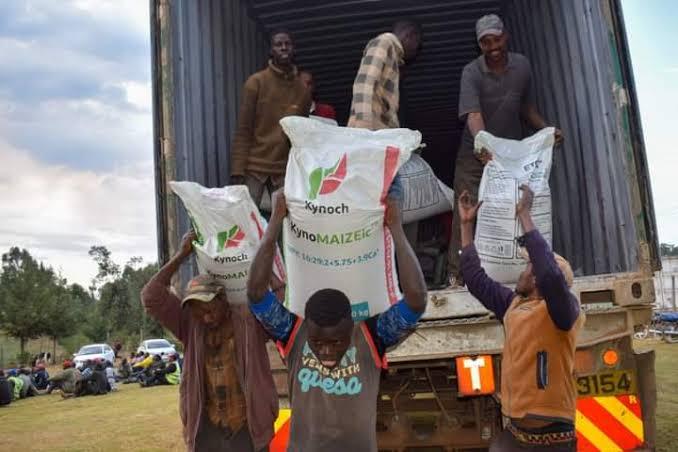
Wanaume wenye nguvu na wakomavu wakiwa wanabeba mifuko mikubwa iliyojaa mbolea, kutoka kwenye gari na kuingiza kwenye duka la pembejeo za kilimo, ili iwe rahisi kwa wakulima kuja kununua.